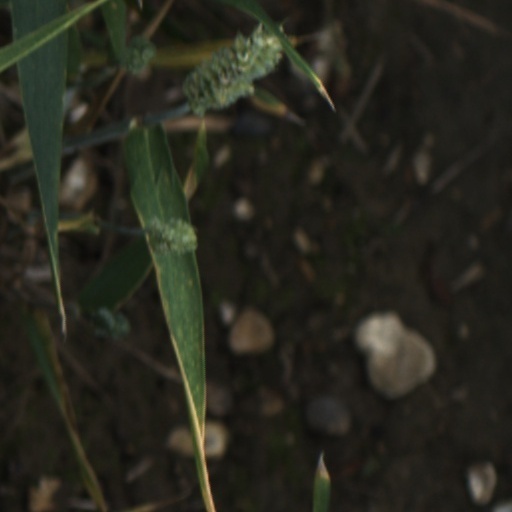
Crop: wheat